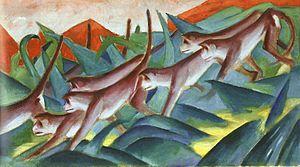
Franz Marc, né le 8 février 1880 à Munich et mort le 4 mars 1916 à Braquis, près de Verdun, est l'un des principaux représentants de l'expressionnisme allemand. Peintre animalier, graveur, pastelliste, aquarelliste, lithographe, écrivain, il fait partie du groupe Le Cavalier bleu.